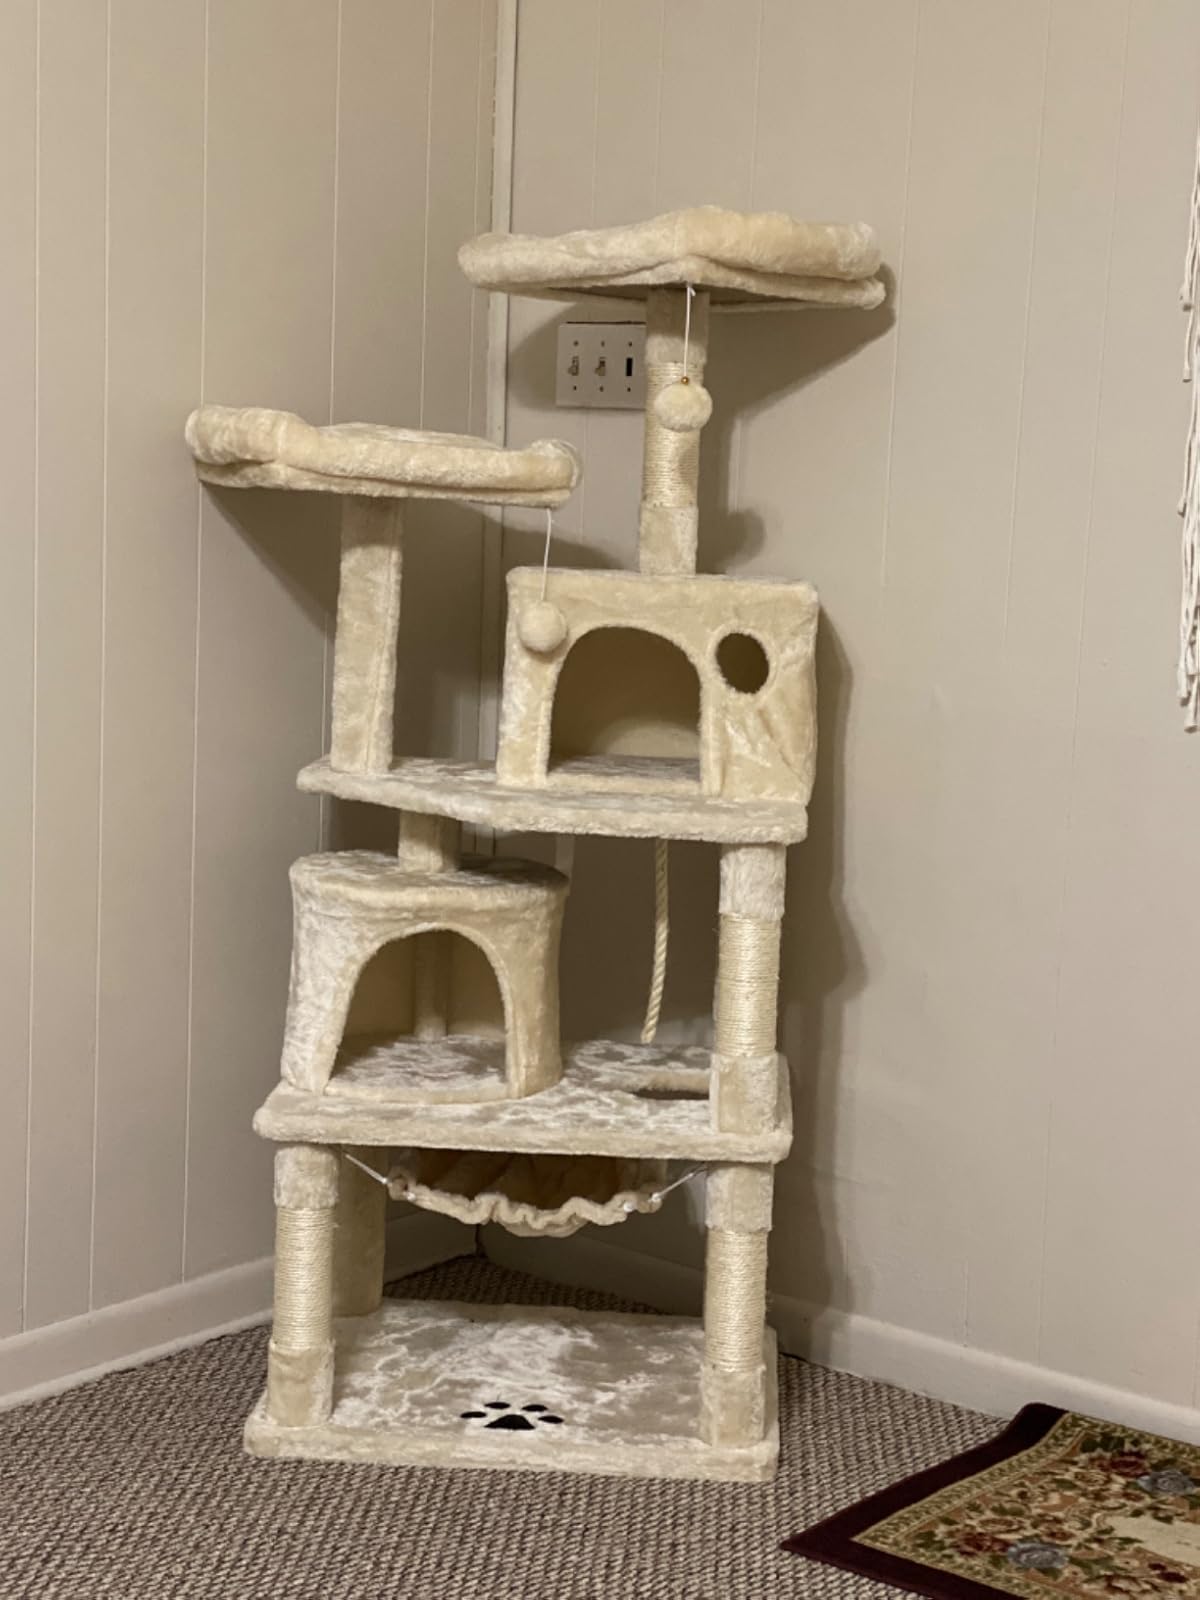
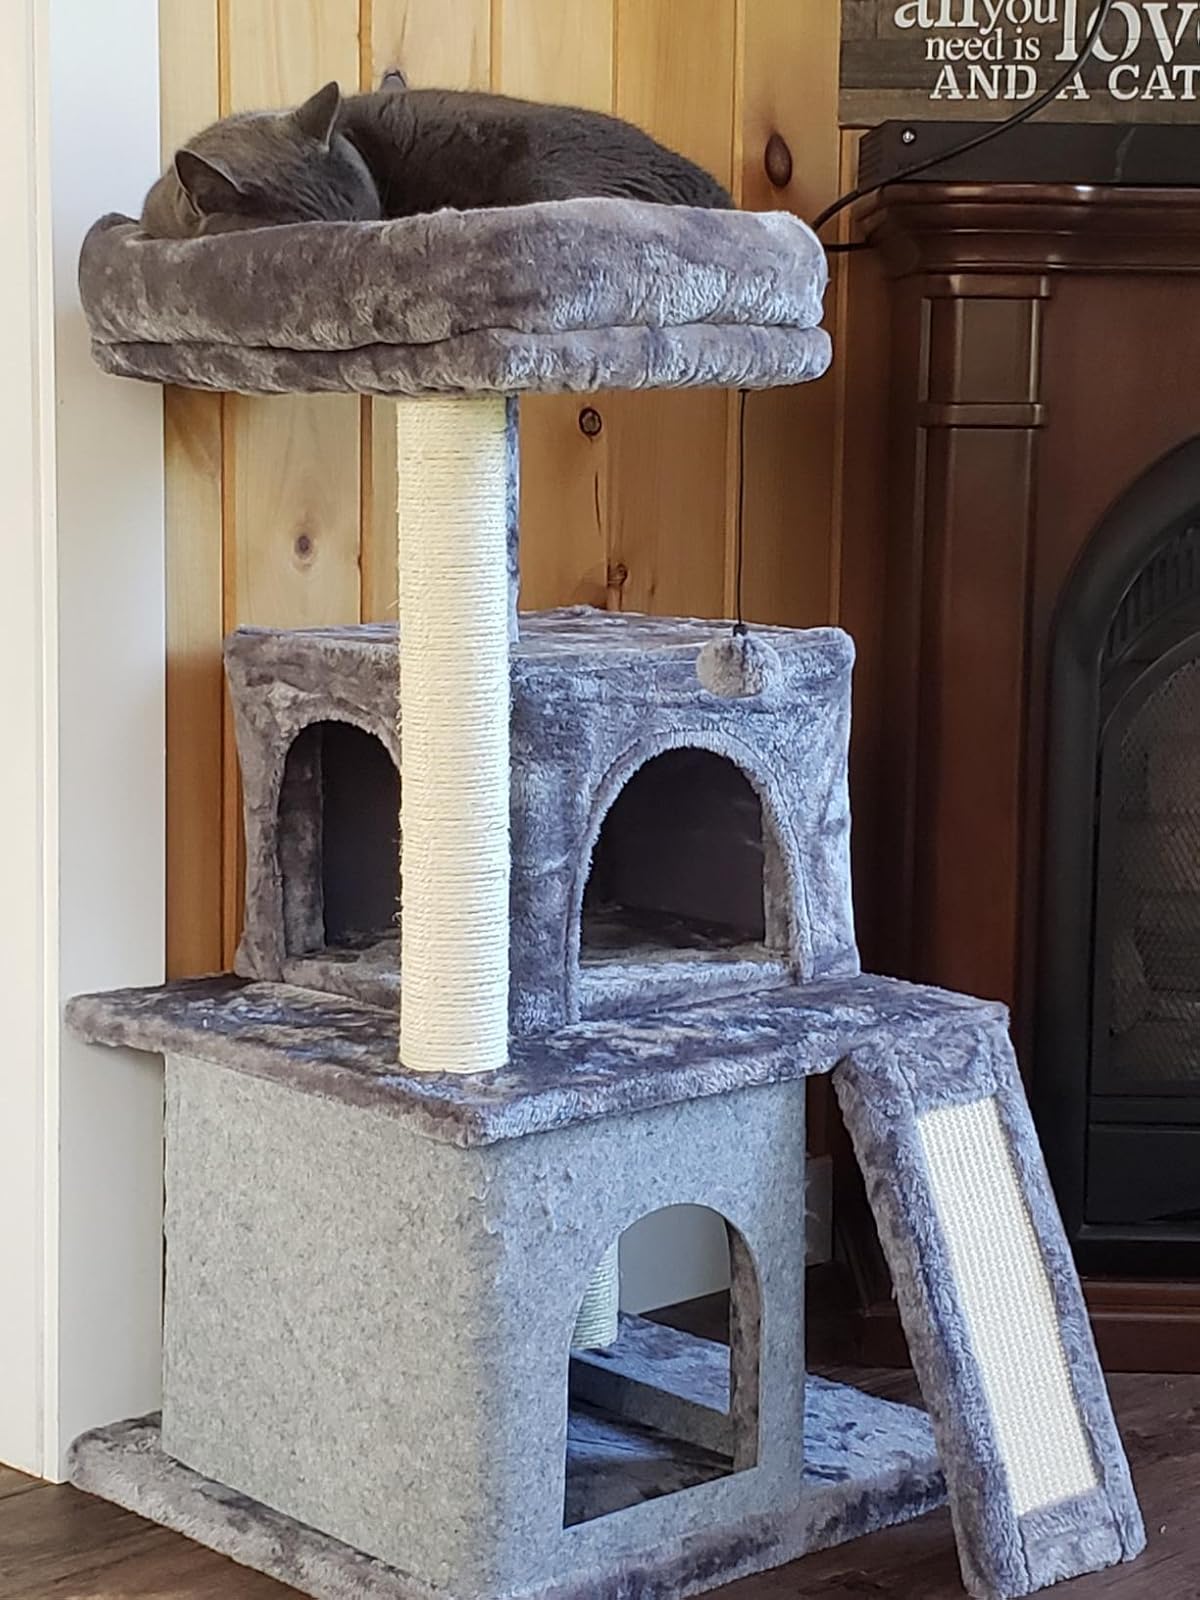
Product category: items_cat tree
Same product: no